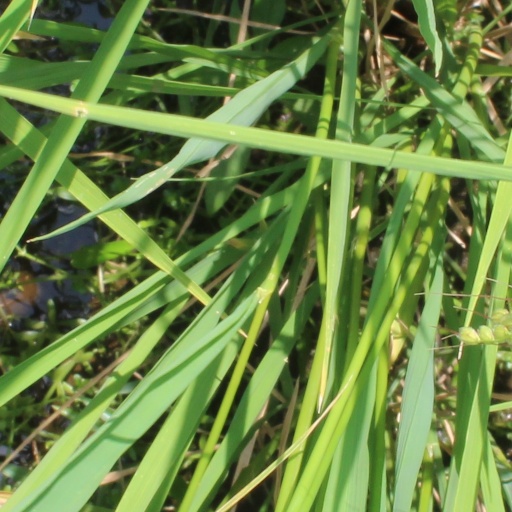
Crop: rice